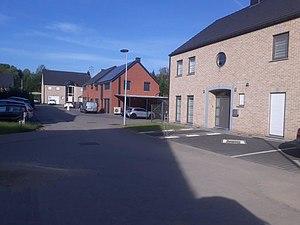
Suzanne Nelly Barbe Grégoire est une femme politique belge, membre du Parti communiste de Belgique.